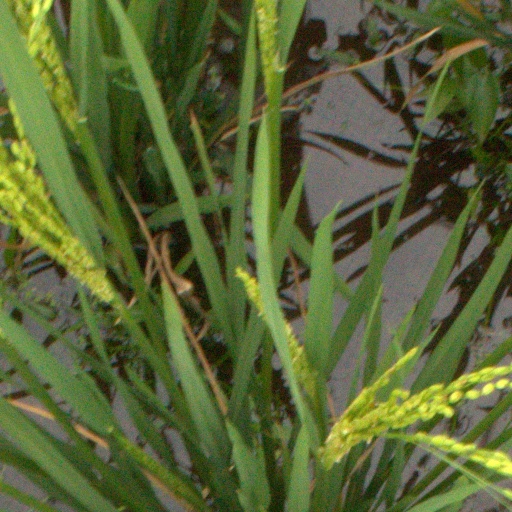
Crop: rice